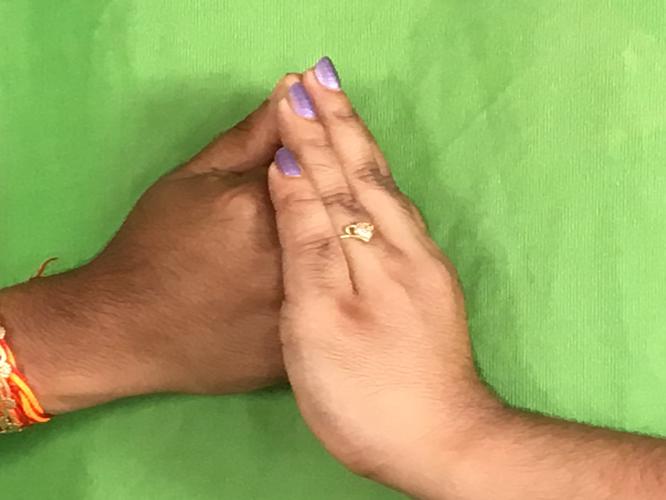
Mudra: Shanka
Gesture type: double_hand